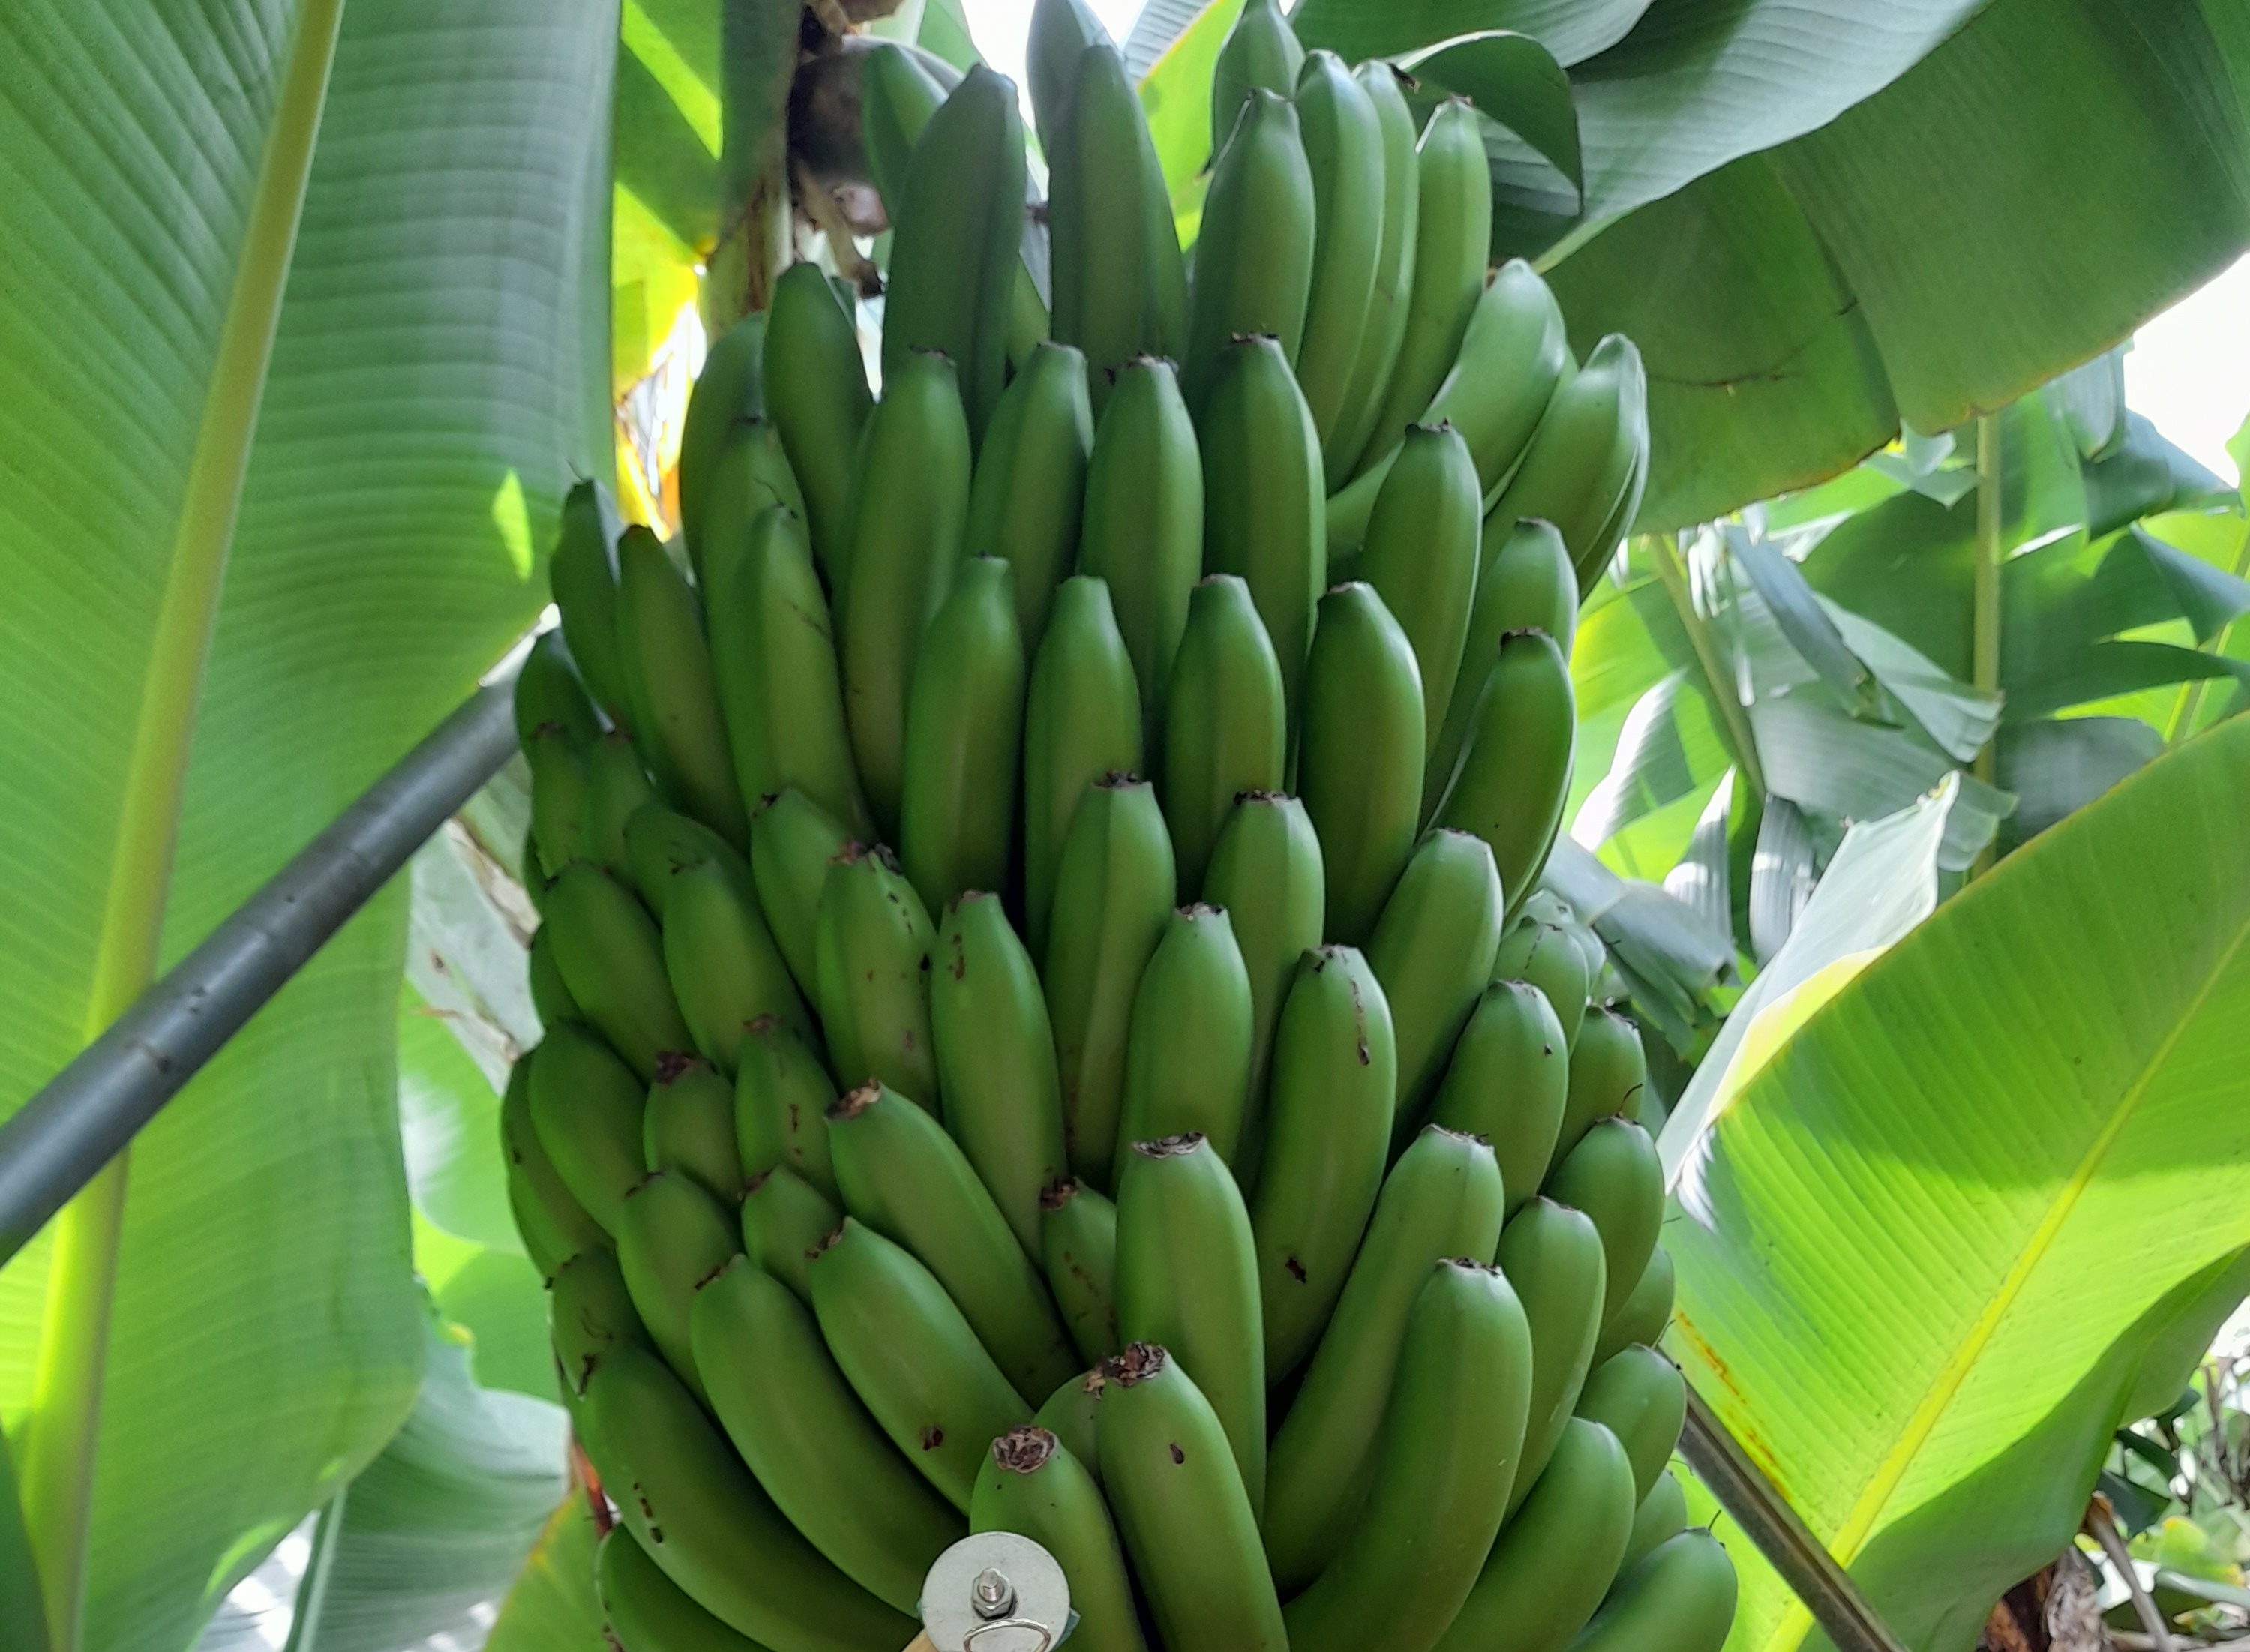
Label: Cut